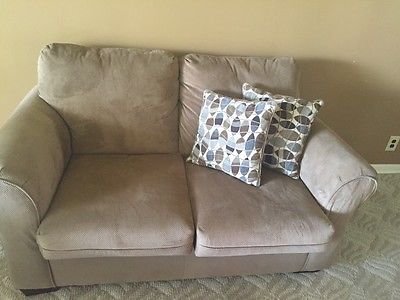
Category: sofa